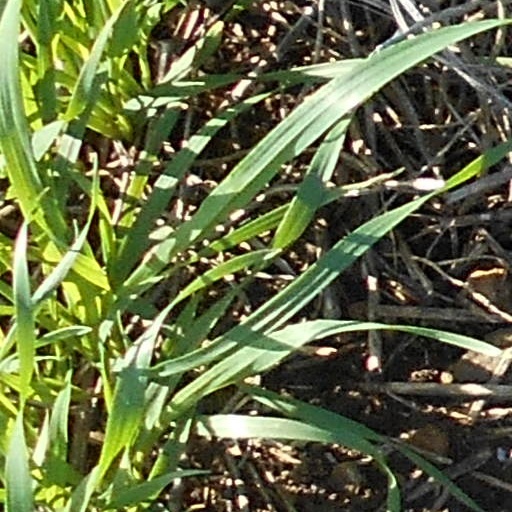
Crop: wheat